Fjørtoftfjord Tunnel

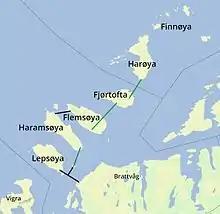
Map of the Nordøyvegen road network

The Fjørtoftfjord Tunnel is an undersea road tunnel in Sunnmøre, Norway. The tunnel connects the village of Myklebust on the island of Harøya (in Ålesund Municipality) to the island of Fjørtofta (in Haram Municipality). The long tunnel opened on 16 June 2022 and it reaches a depth of below sea level. It is part of Norwegian County Road 659 and the Nordøyvegen road network.